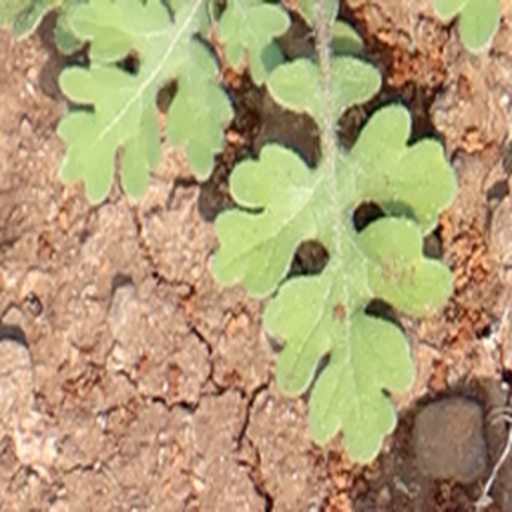
Weed species: Gajar_gavat_(Parthenium hysterophorus)